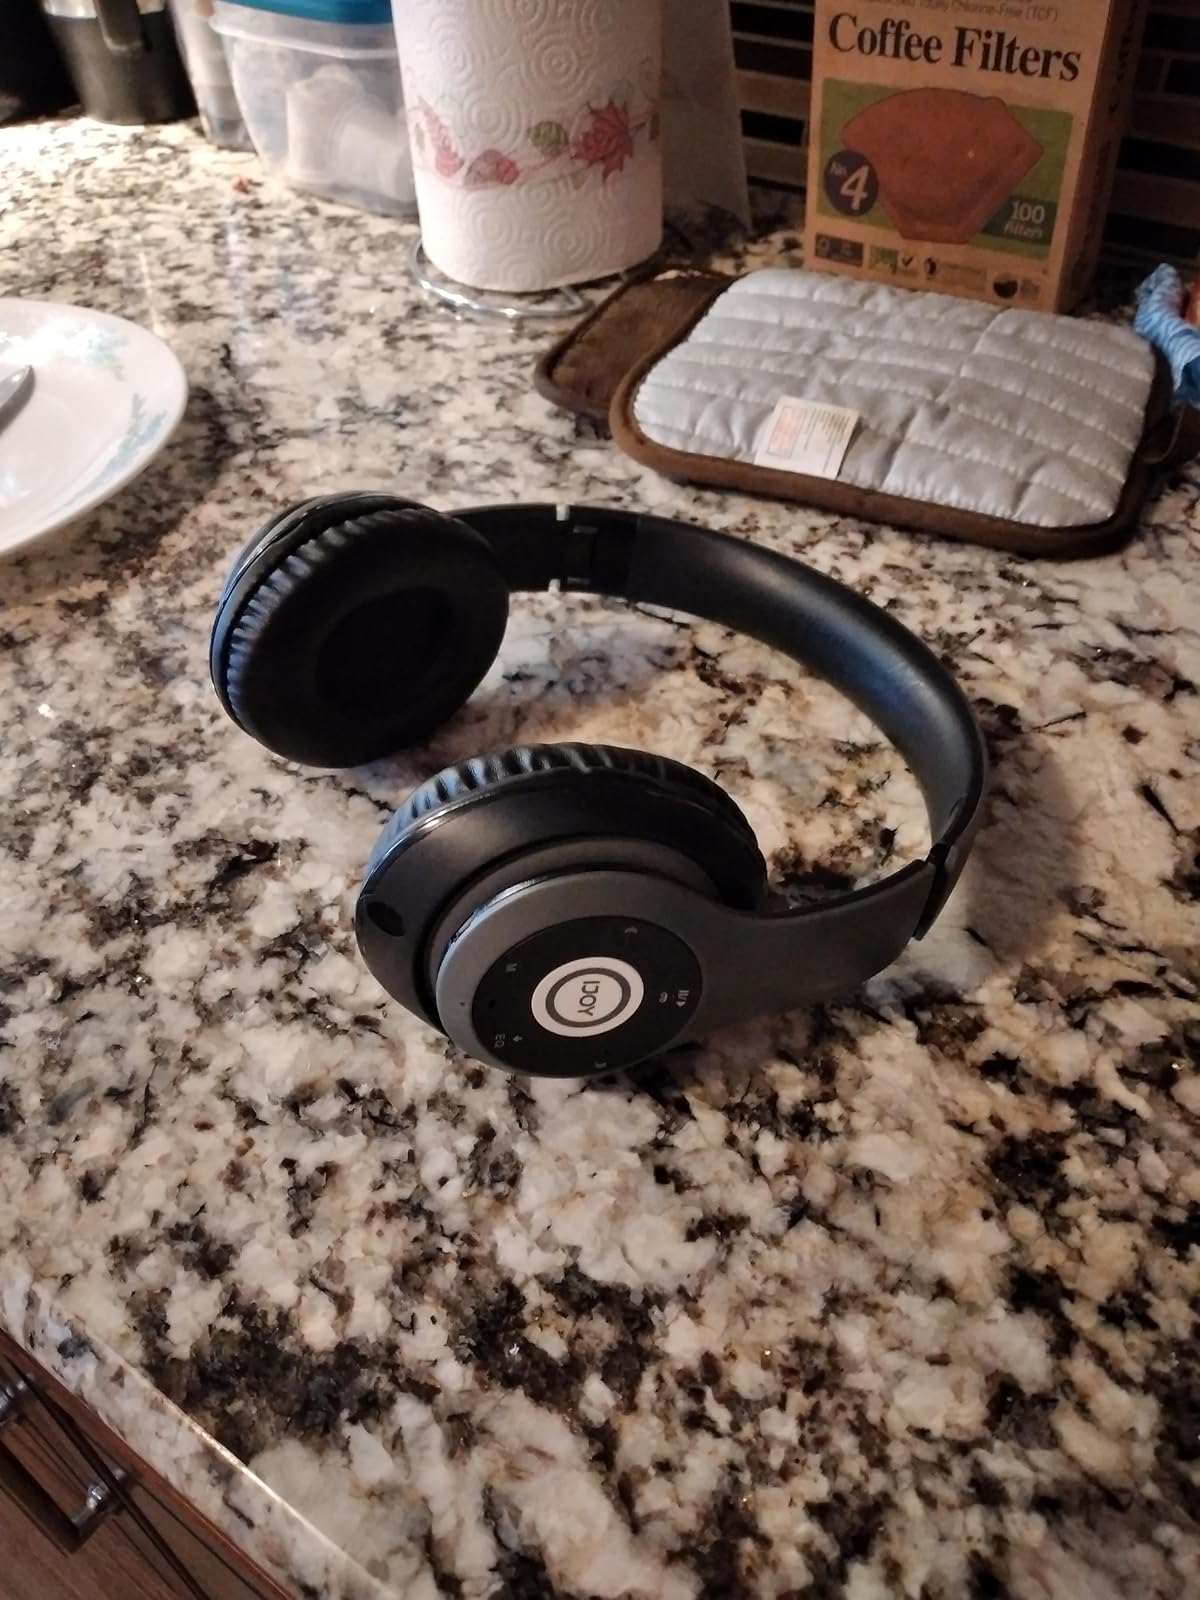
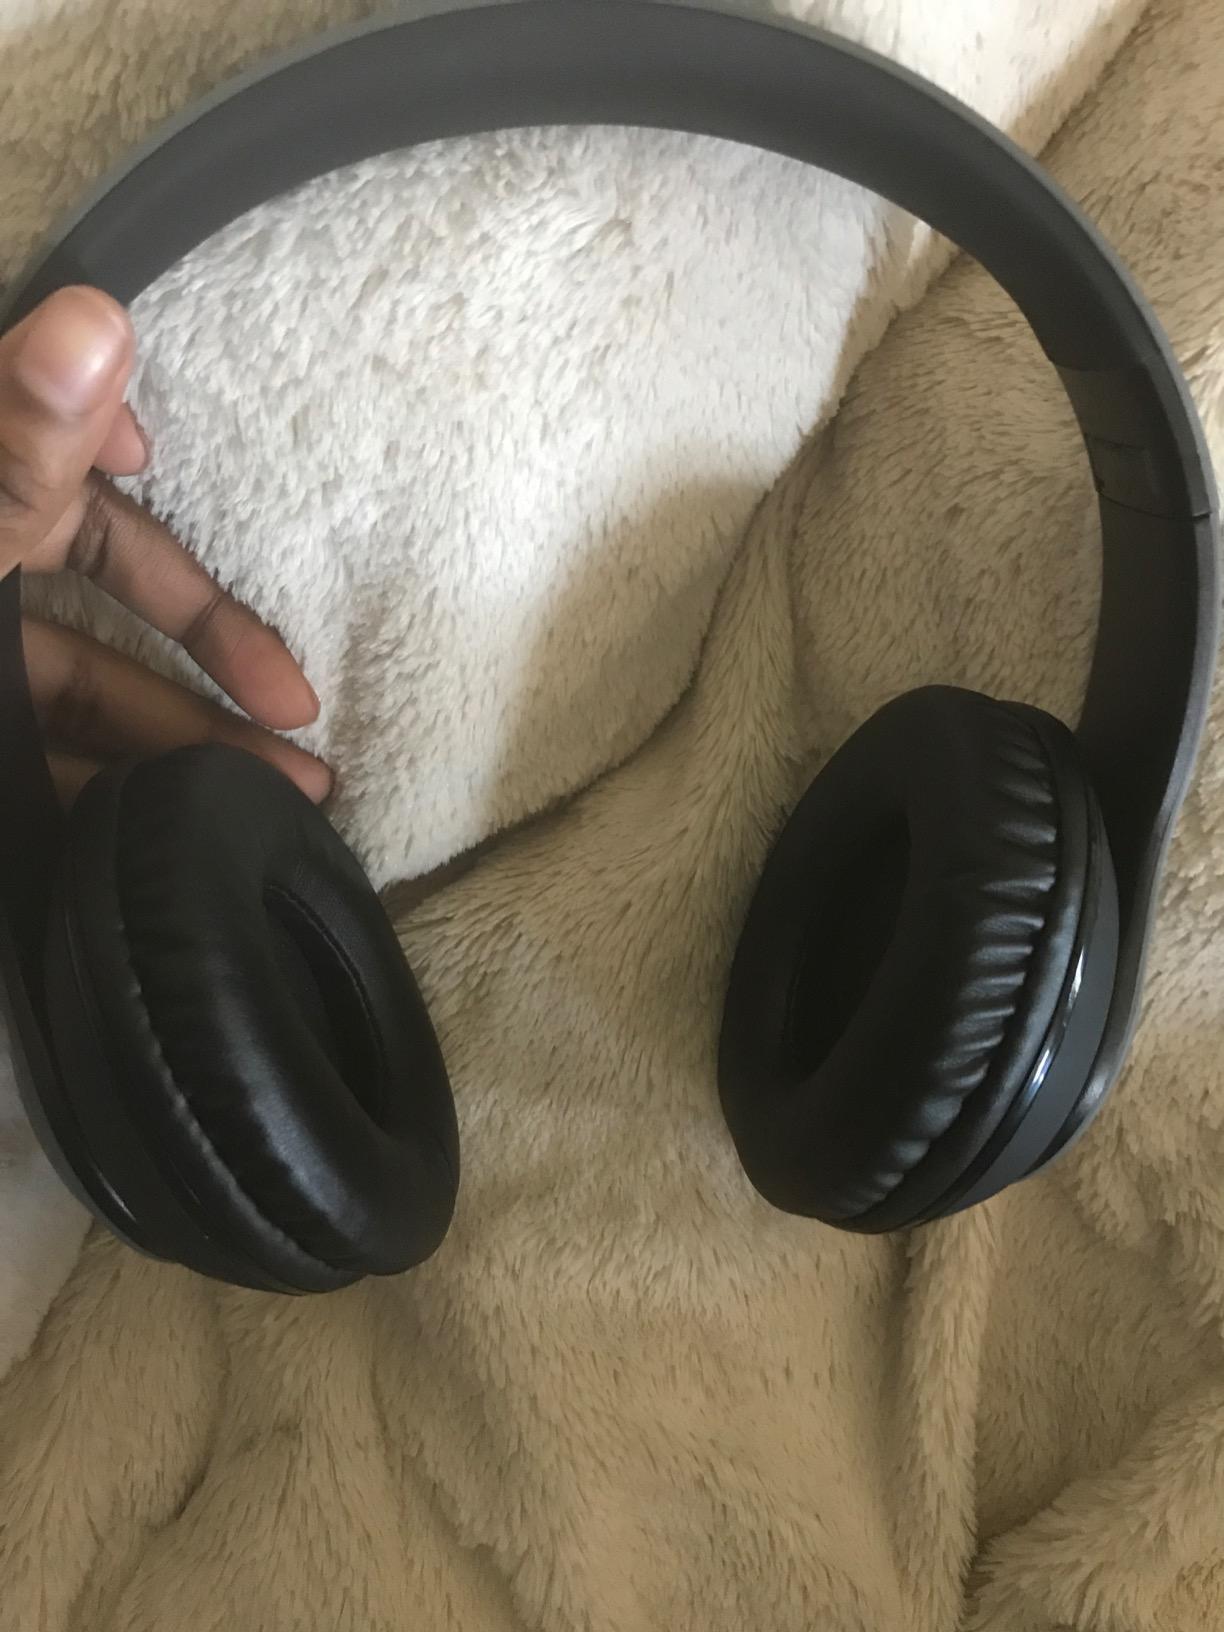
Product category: headphones
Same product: yes